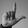
ASL letter: L